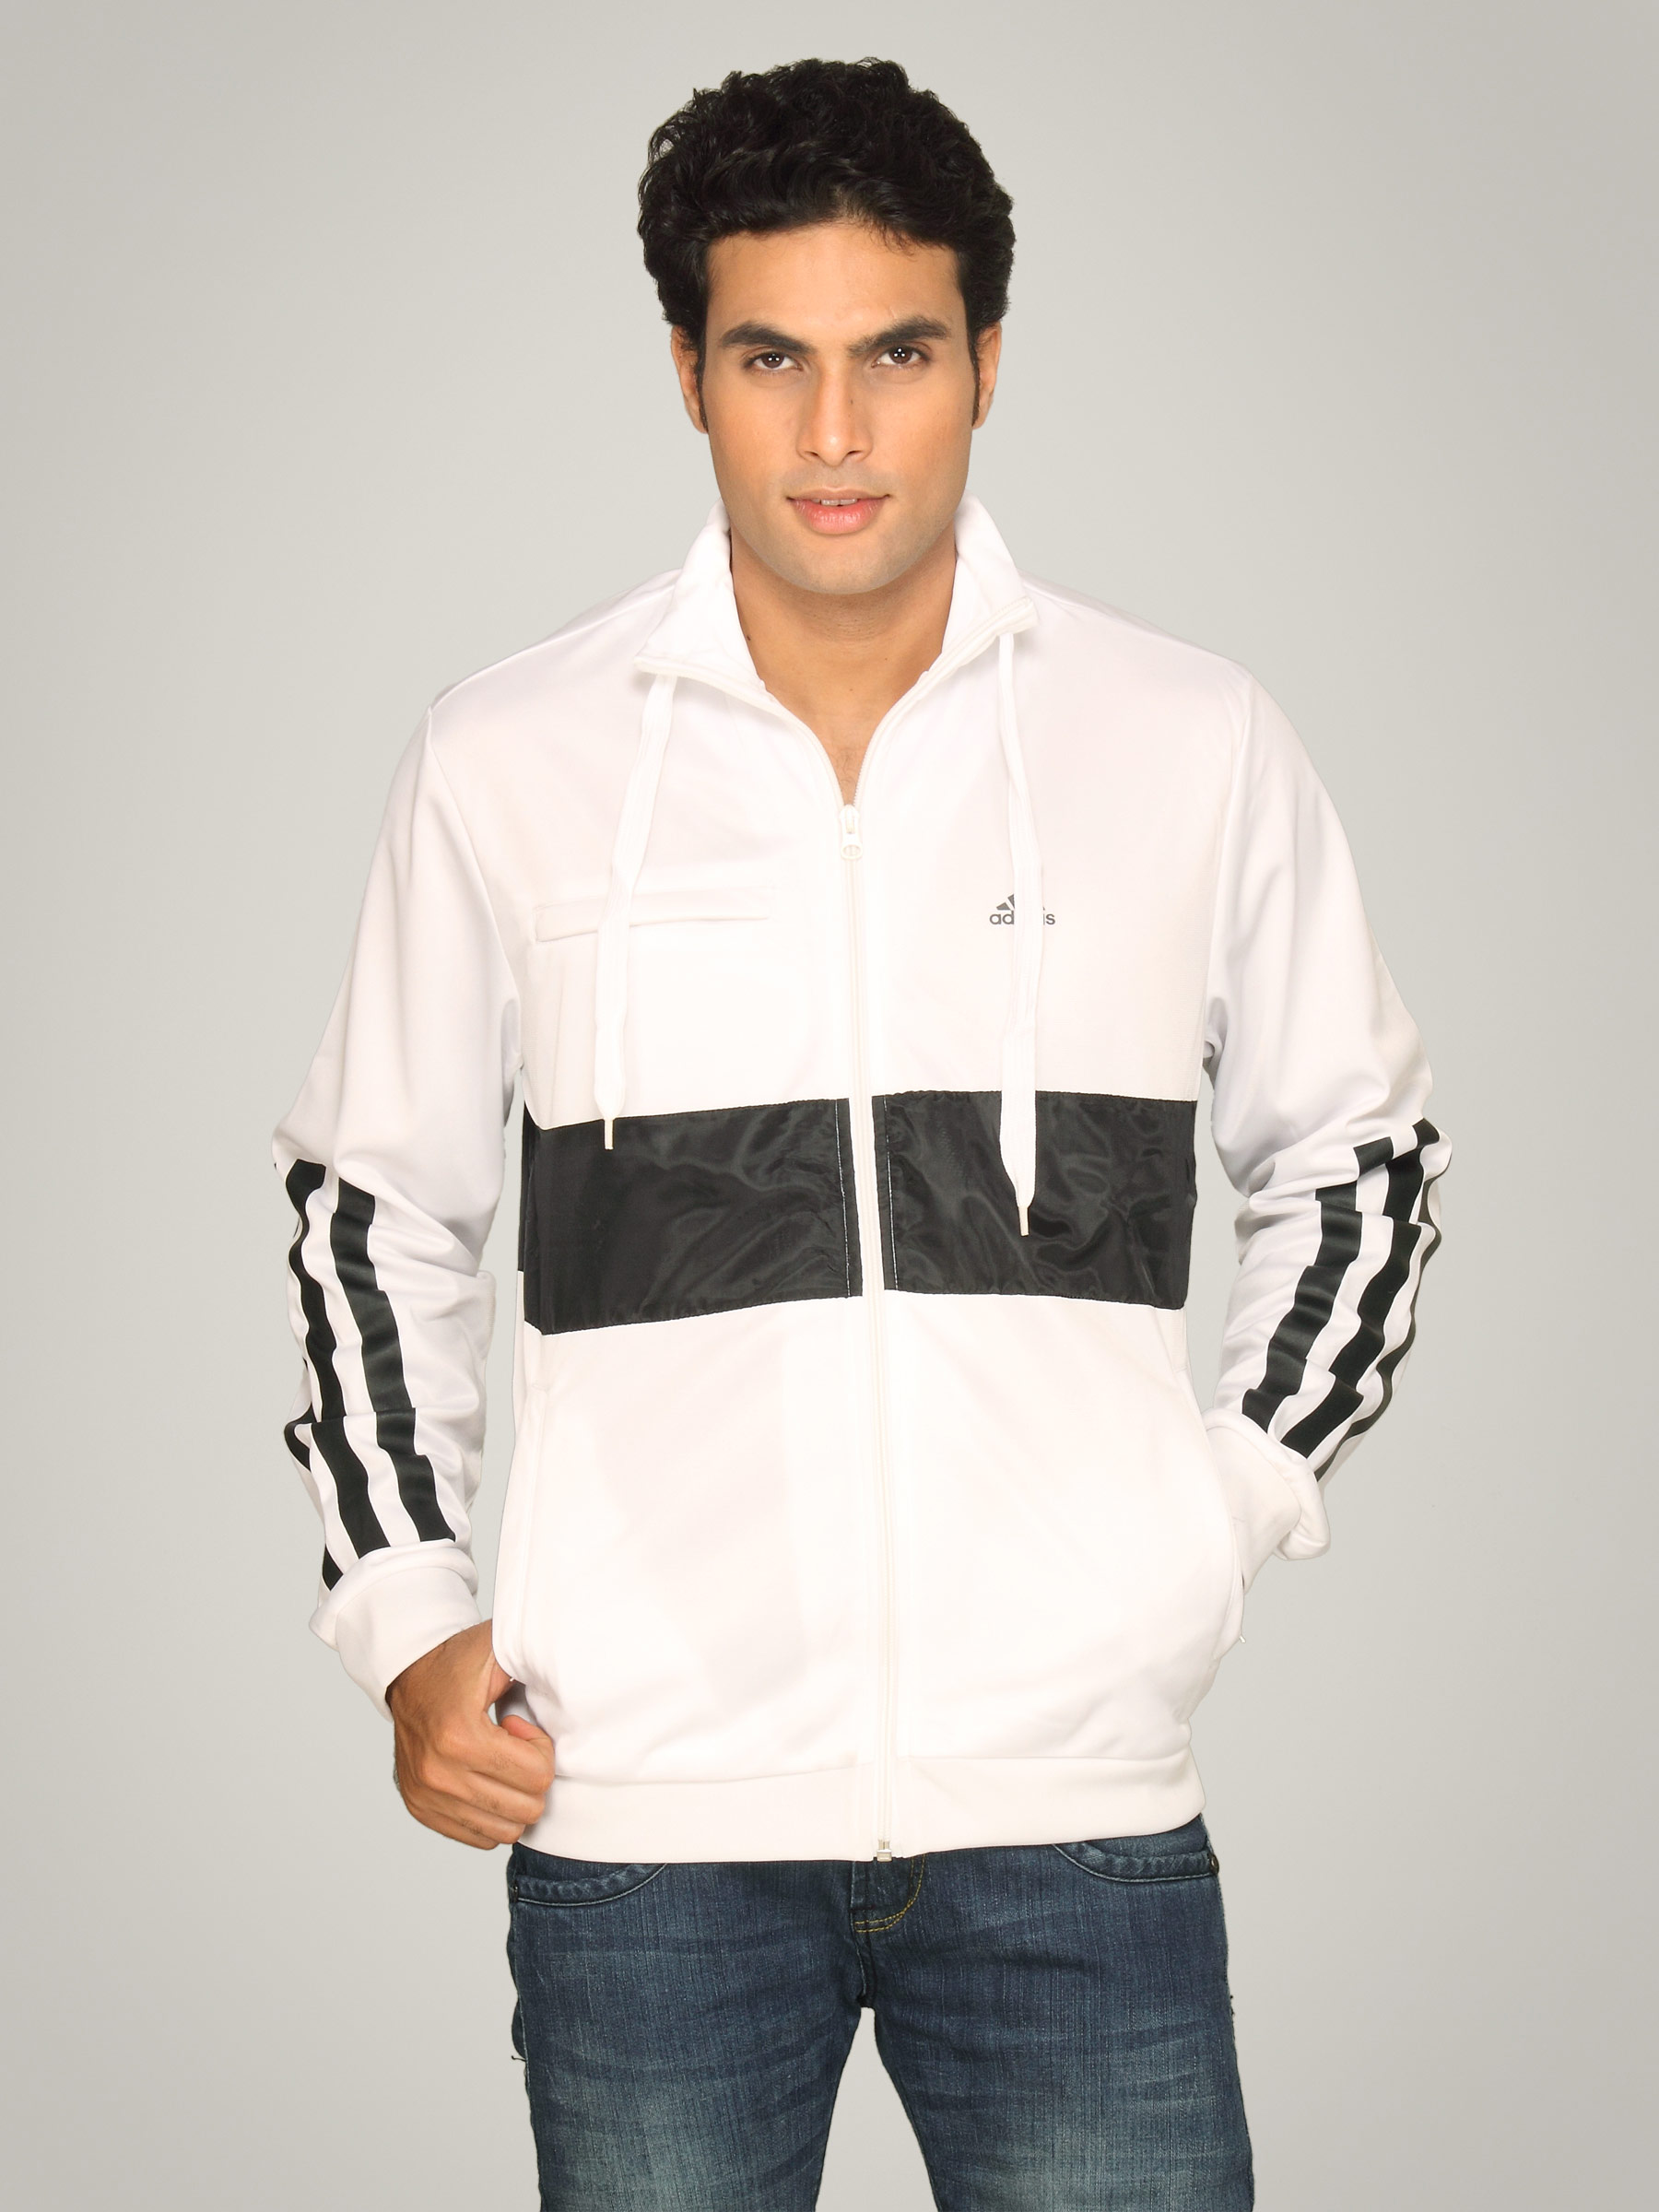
ADIDAS Men Chrome White Jacket
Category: Apparel / Topwear / Jackets
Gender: Men
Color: White
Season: Summer 2011
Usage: Casual